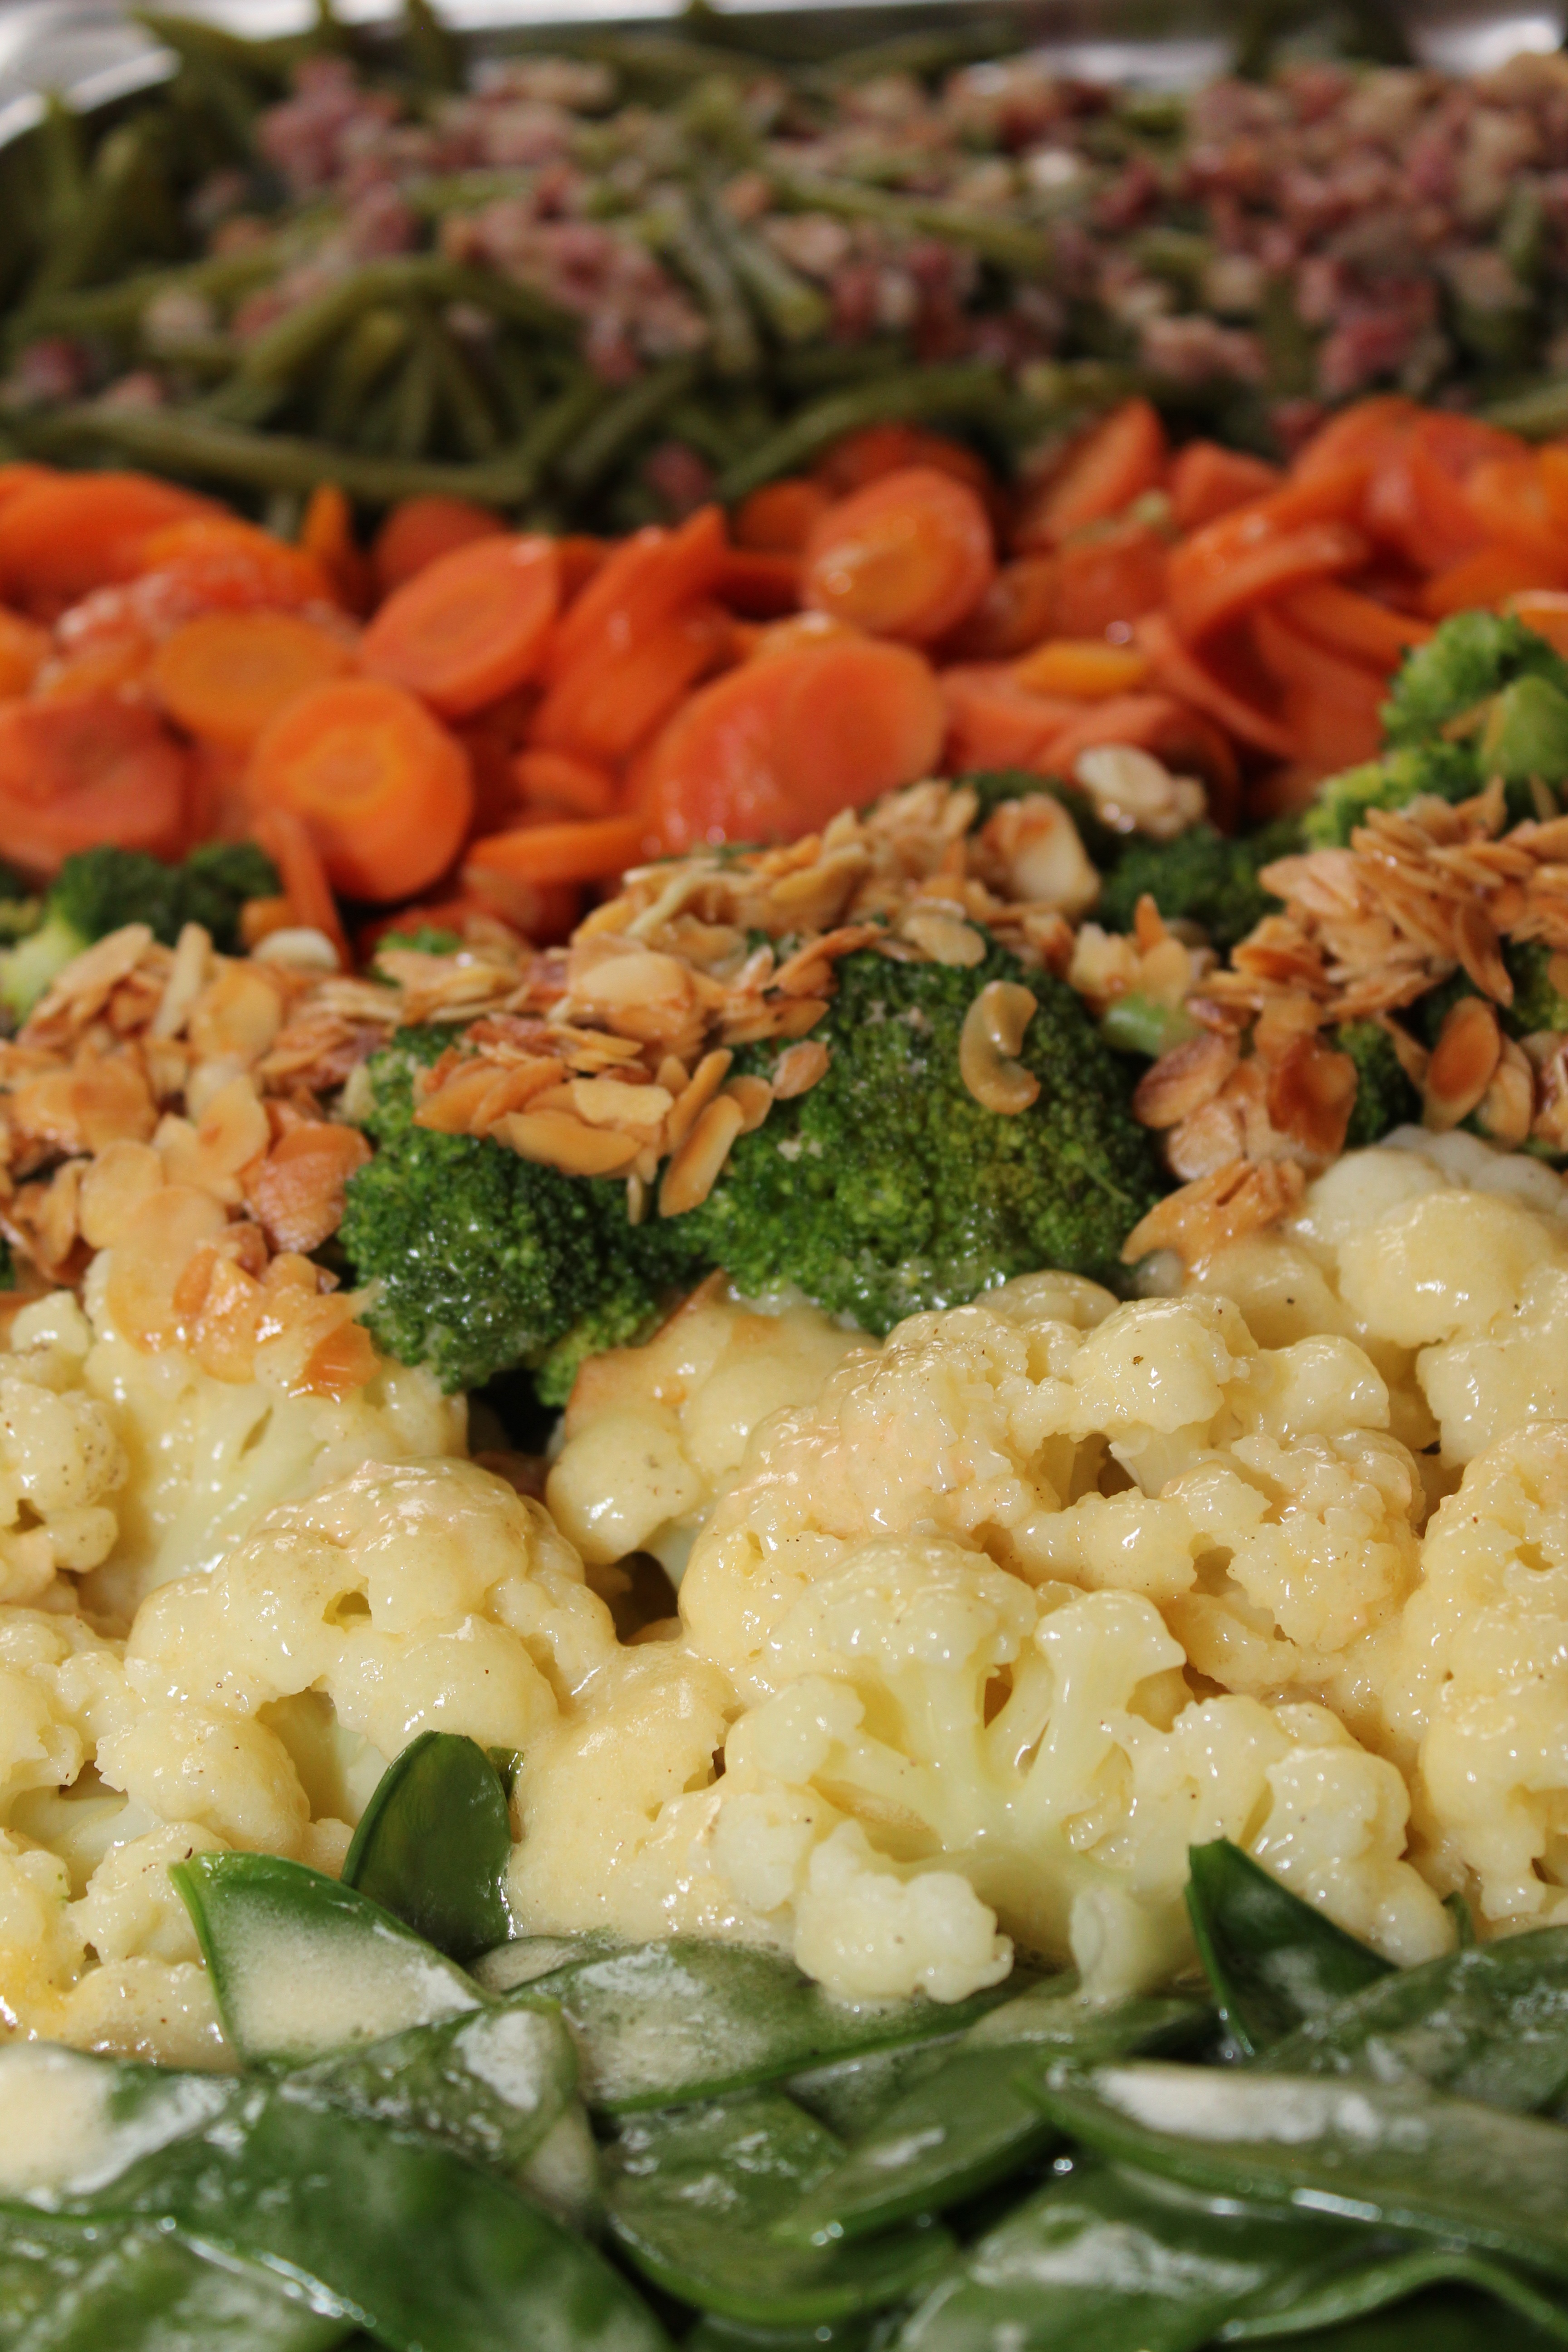
dish, meal, food, salad, produce, vegetable, eat, cuisine, vegetables, beans, vegetarian food, cauliflower, carrots, italian food, vegetable plate, carrots cooked buffet, leaf vegetable, european food